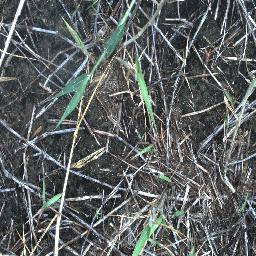
Label: negative